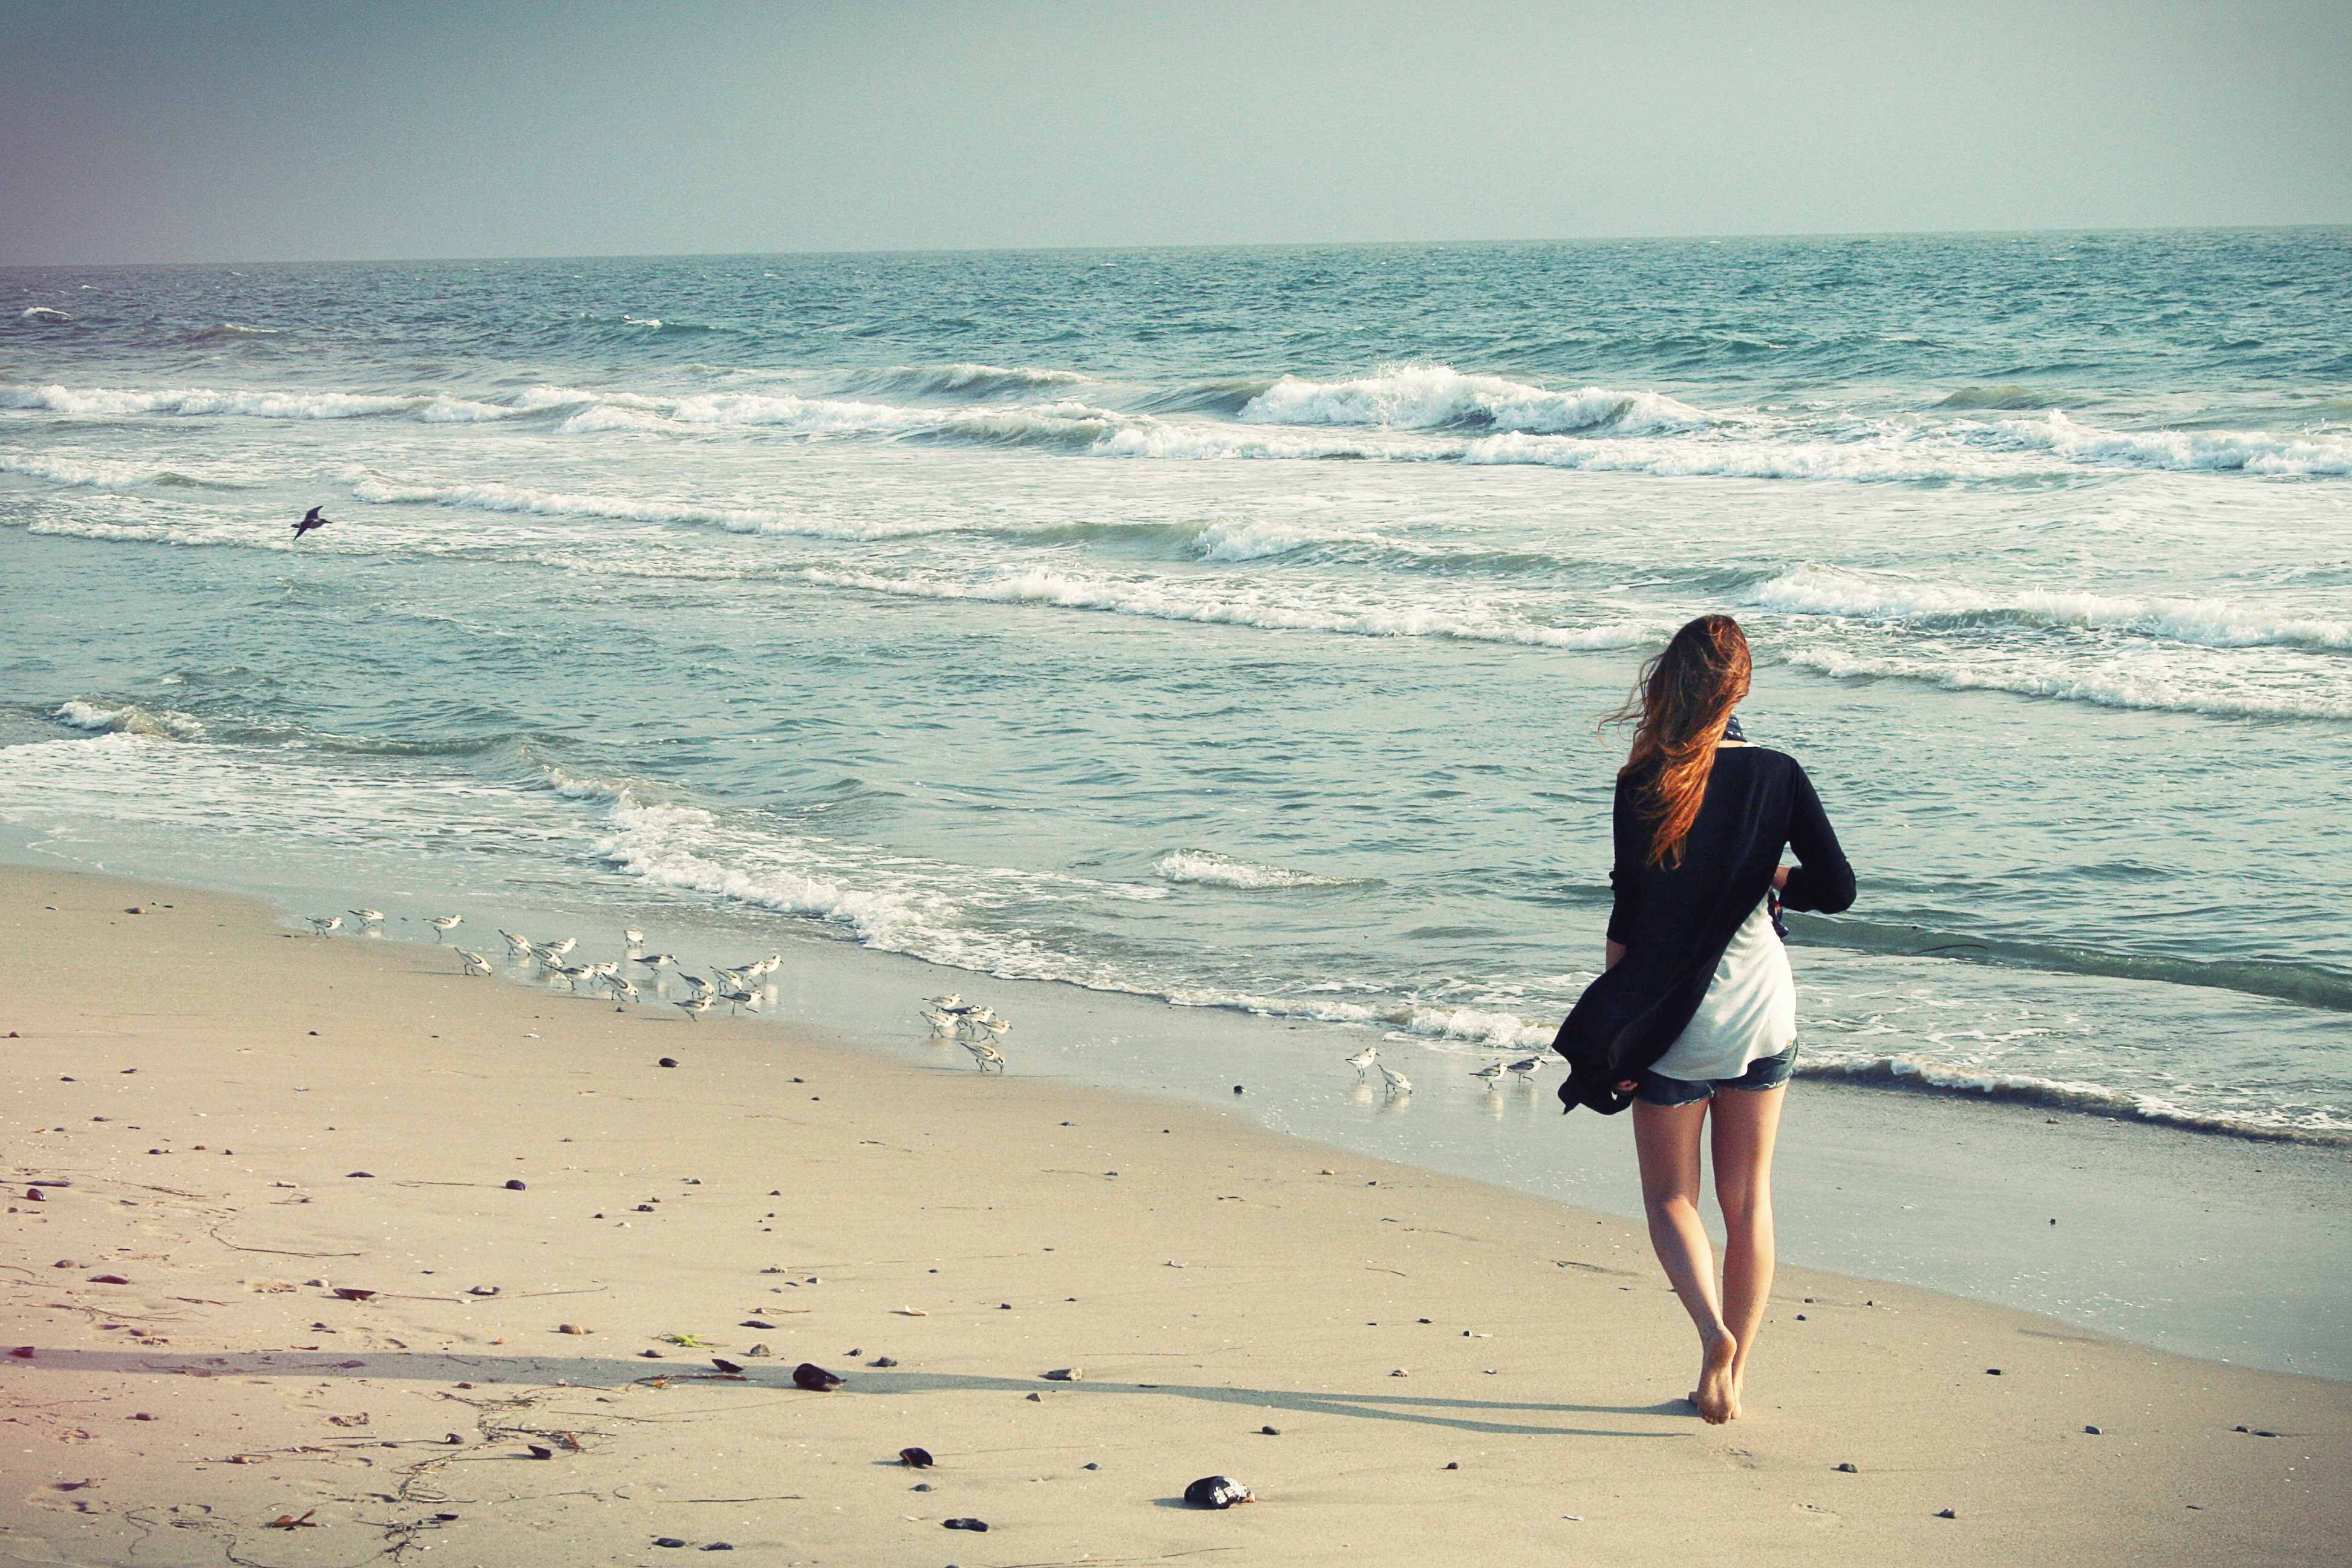
beach, sea, coast, sand, ocean, horizon, walking, person, woman, sunlight, shore, wave, vacation, female, body of water, birds, waves, wind wave, surfing equipment and supplies